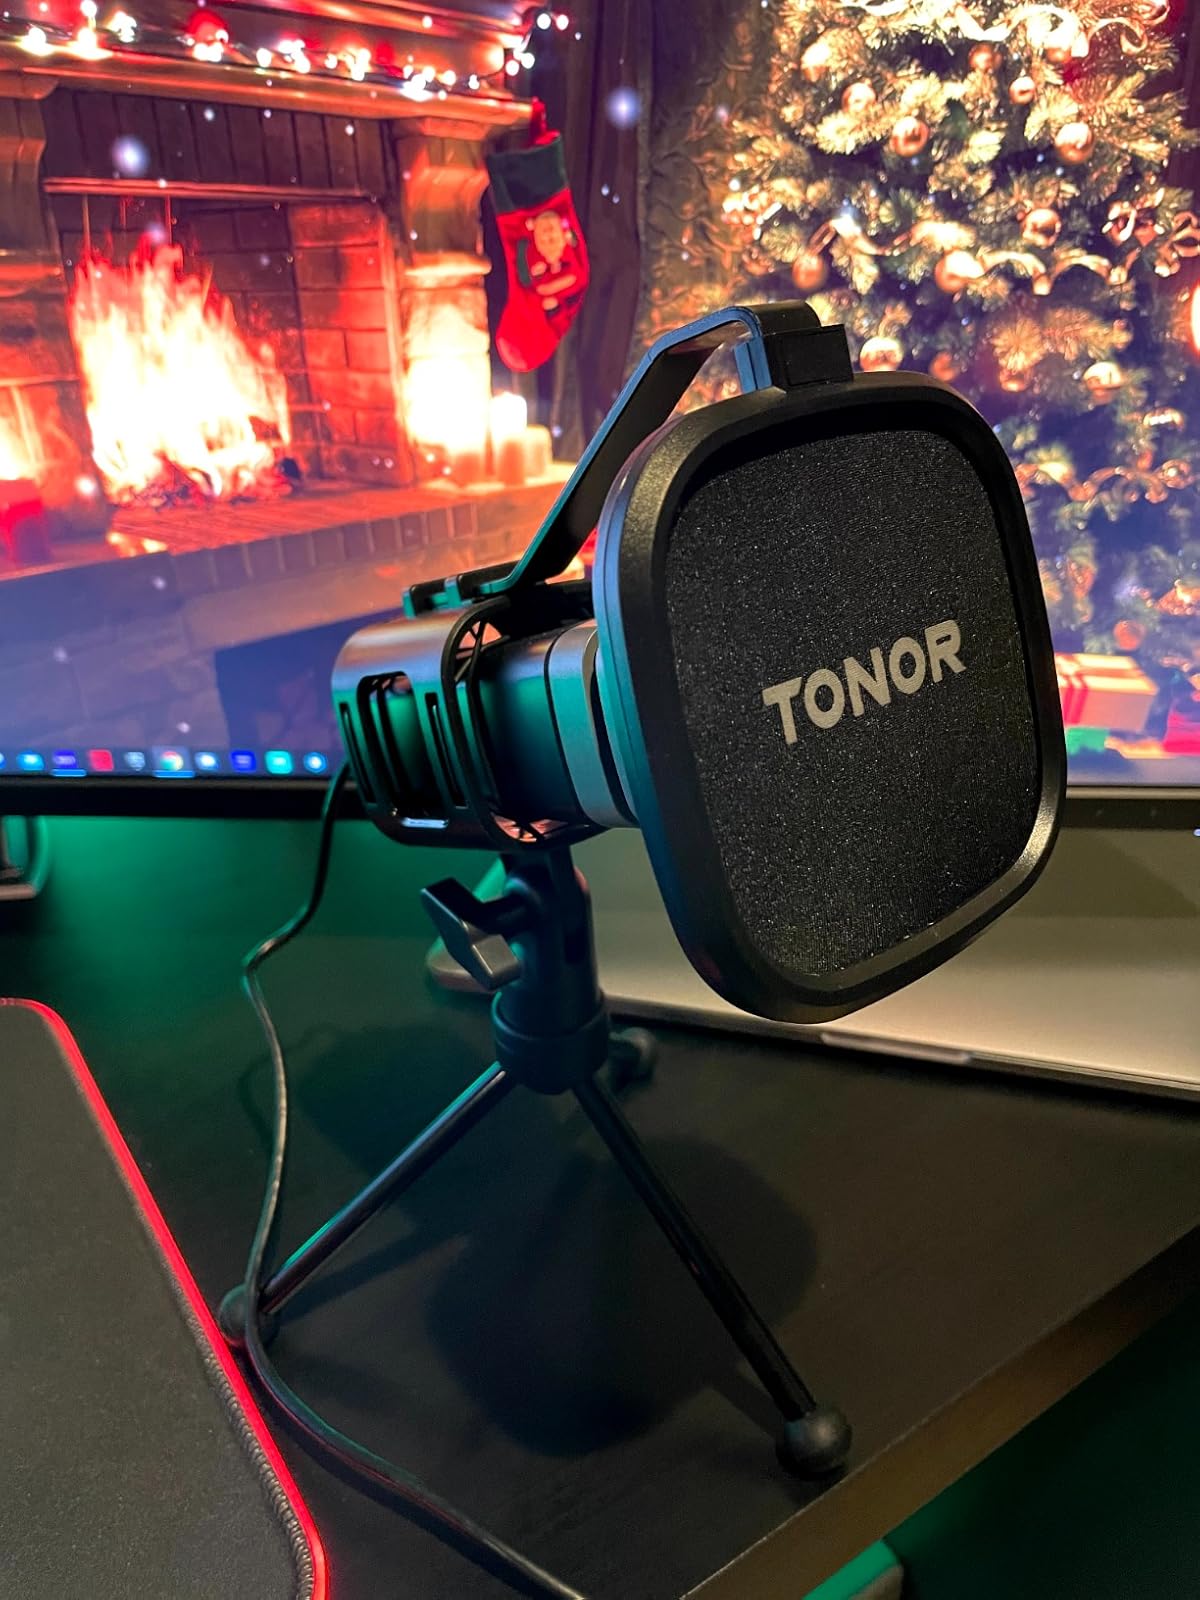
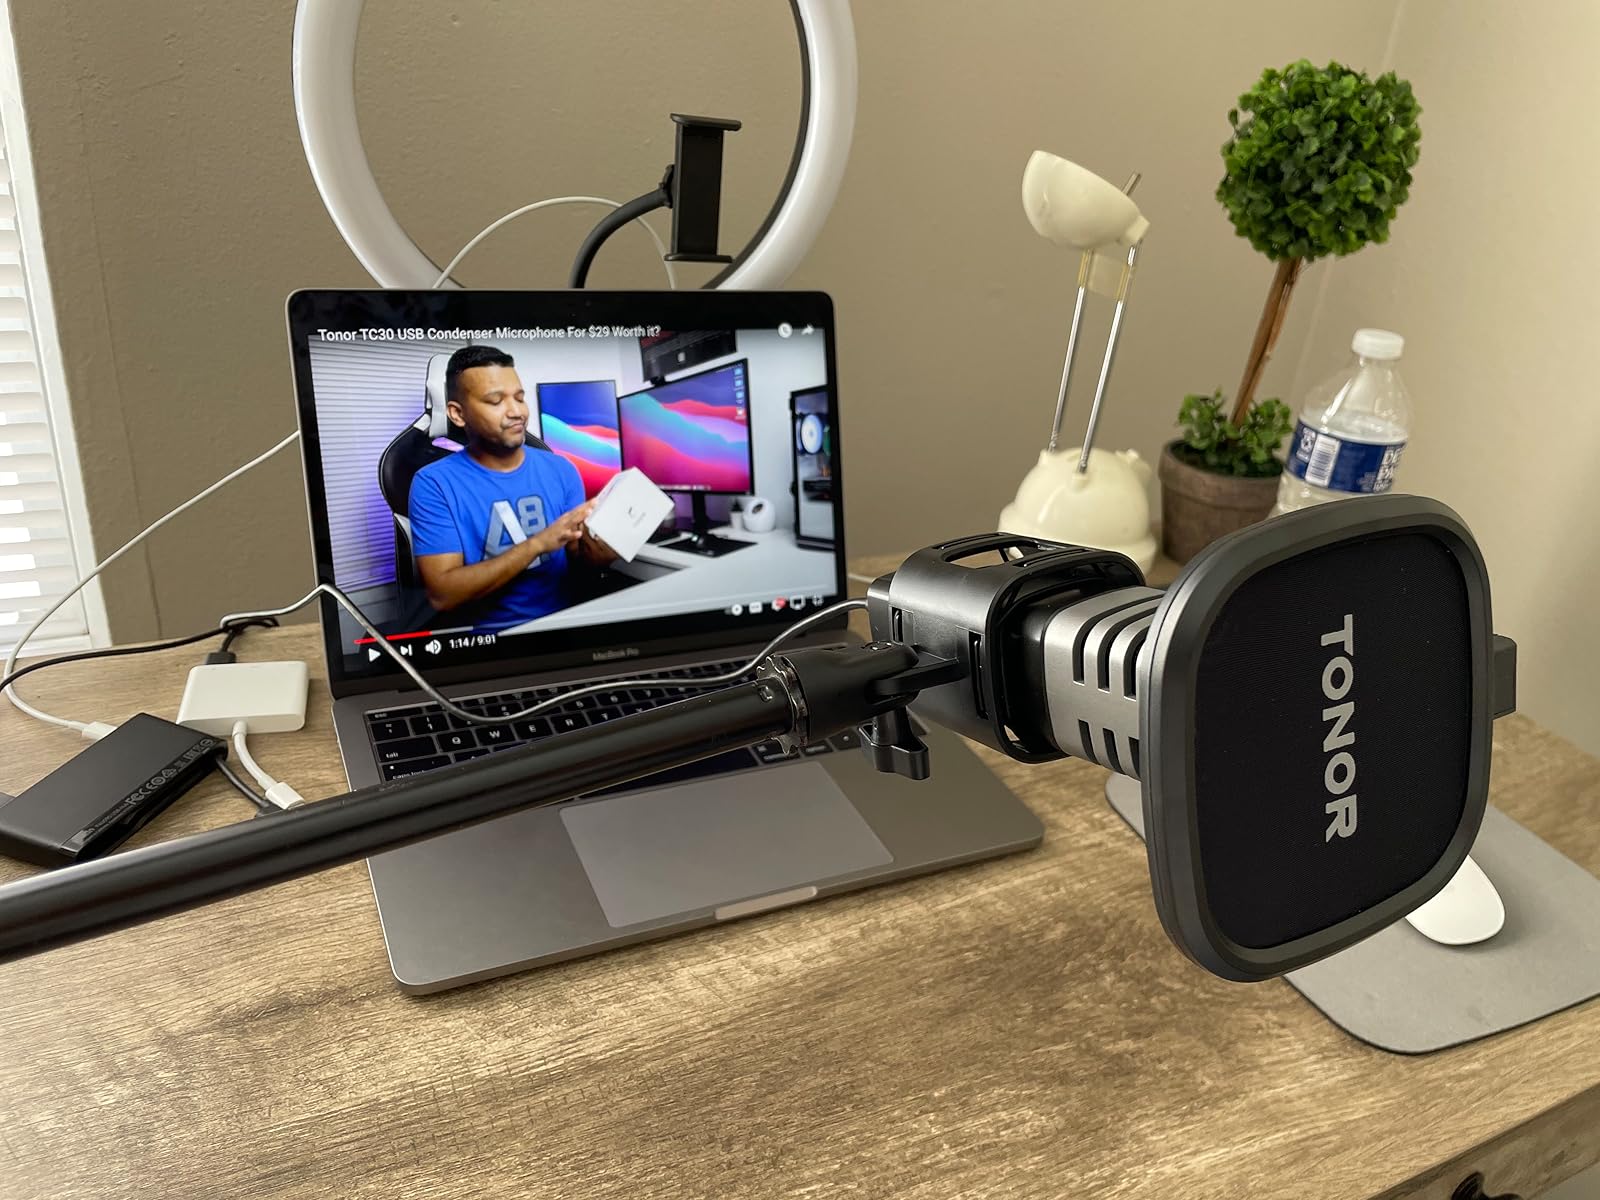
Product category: microphone
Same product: yes